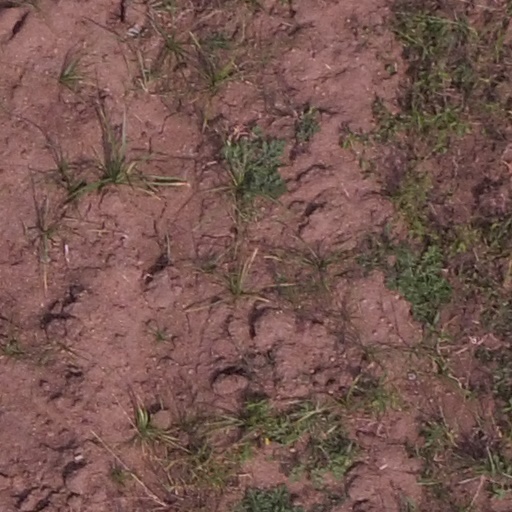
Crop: maize; corn